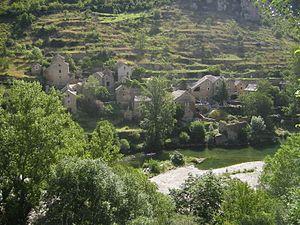
Le pays-d'oc, anciennement appelé vin de pays d'Oc jusqu'en 2009, est un vin français d'indication géographique protégée régionale produit sur l'ensemble du vignoble du Languedoc-Roussillon.
Sainte-Enimie est une ancienne commune française située dans le département de la Lozère, en région Occitanie. Elle a été intégrée en 2017 à la commune nouvelle de Gorges du Tarn Causses.